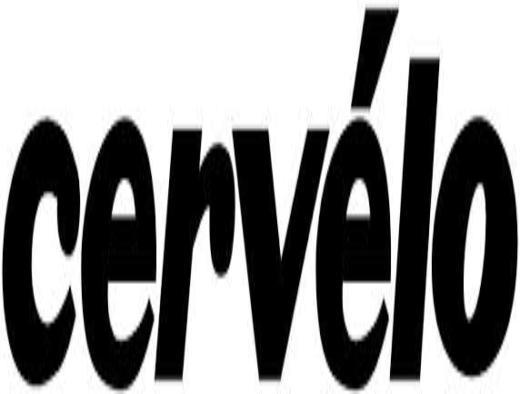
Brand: cervelo
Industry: Transportation